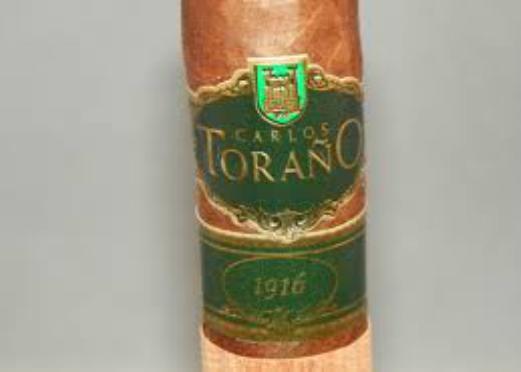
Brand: Carlos Torano
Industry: Necessities